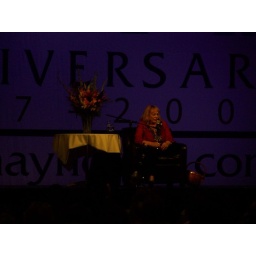
Took these while standing in the back in line for her book signing-- not too shabby!